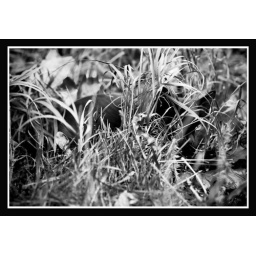
black cat in the grass bw